Harsdorff House

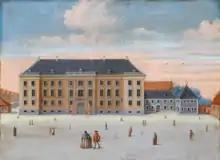
The small buildings located next to Charlottenborg seen on a drawing from the middle of the 18th century

Caspar Frederik Harsdorff (1735–1799) became professor of perspective at the Royal Danish Academy of Fine Arts in 1766. In 1770 he succeeded Nicolas-Henri Jardin (1720–1799) as royal building master and the following year he took over his residence in the south wing of Charlottenborg Palace. The Royal Academy's secretary, Christian Æmilius Biehl, had a residence next to the palace. His daughter, Charlotte Dorothea Biehl (1731–1788) spend some of her childhood in the building. After Biehl's death the building was designated for demolition and Harsdorff was consulted on the matter. He proposed that the site was given to him and he would build a house which could serve as inspiration for the builders of the increasing number of bourgeois houses in the city.